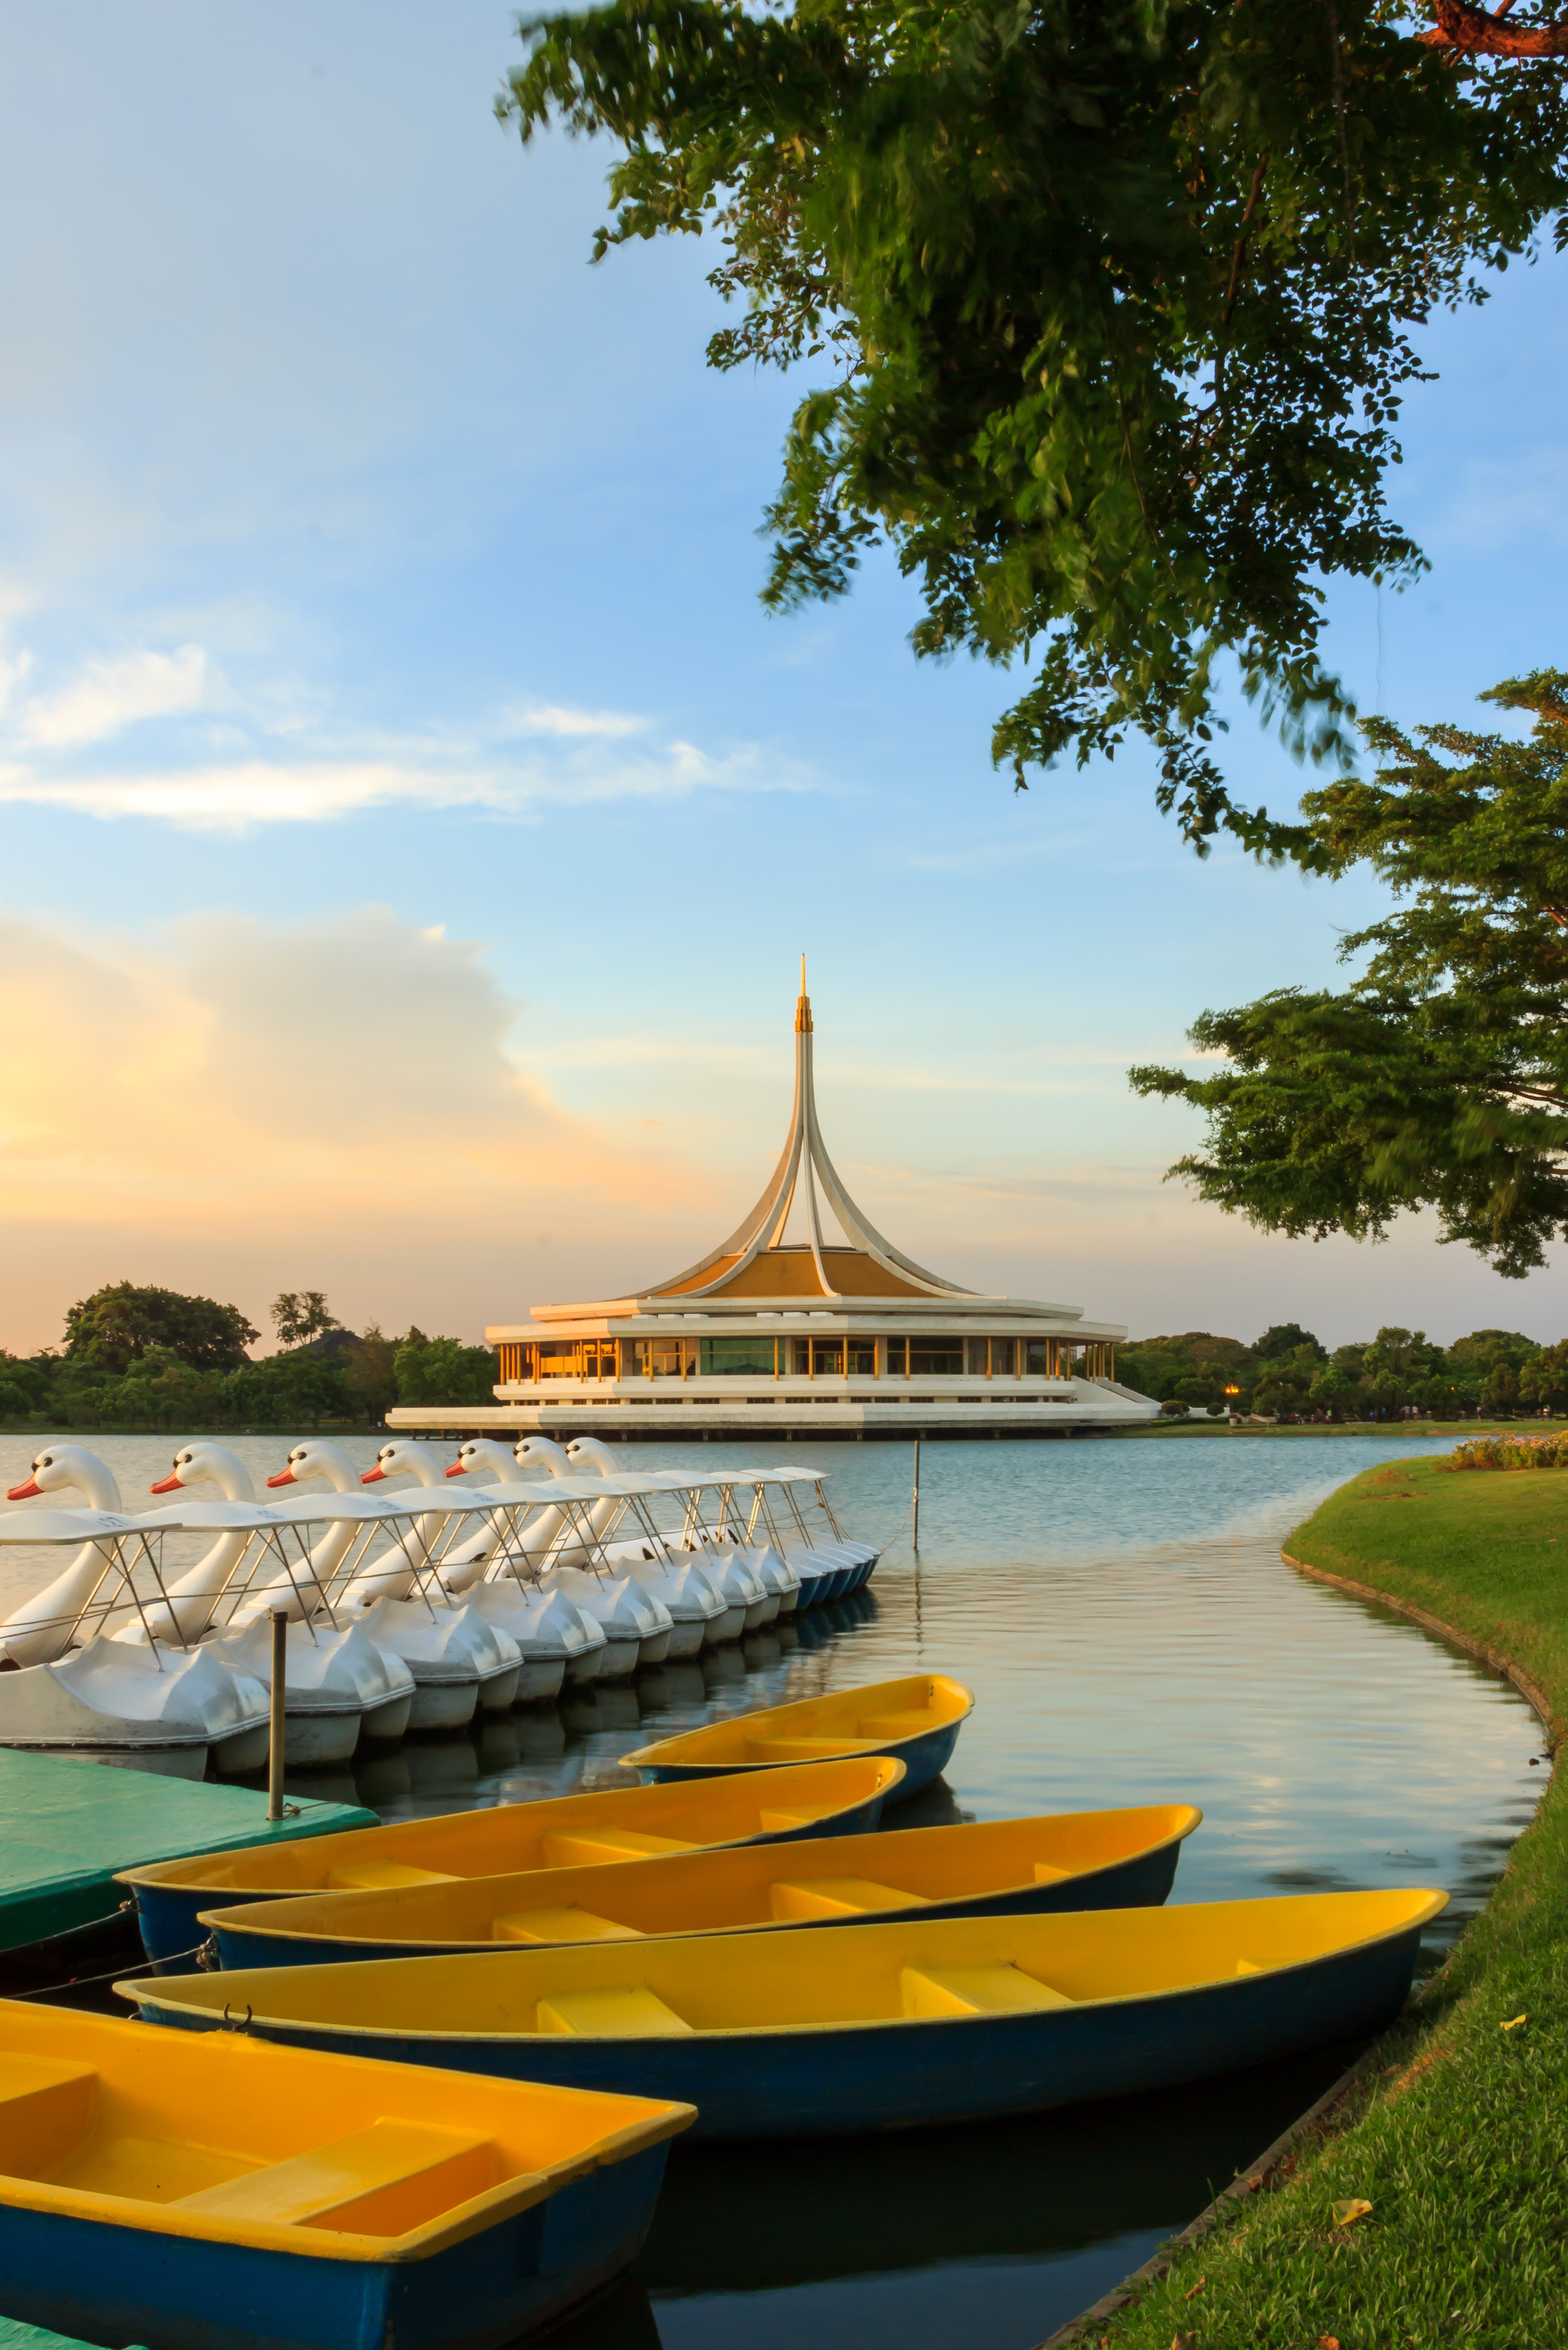
sea, tree, water, grass, sky, boat, sunlight, morning, river, ship, vacation, reflection, vehicle, lagoon, bay, lunch, boating, sala, the ship shakes